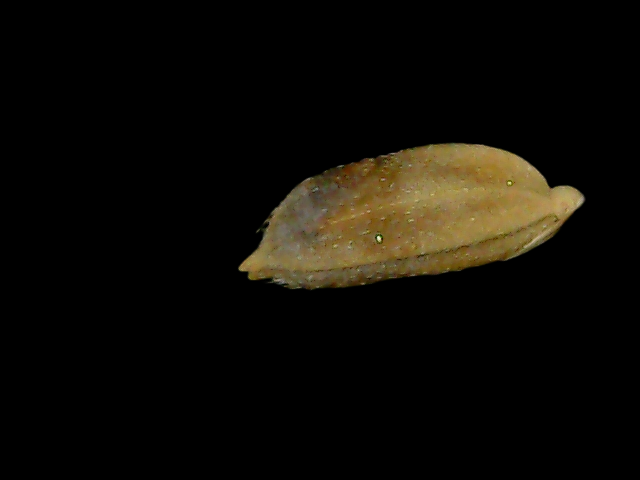
Rice variety: Bd76